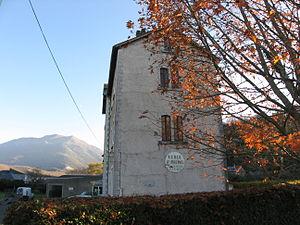
Ecole Saint Michel d'Arudy (Pyrénées-Atlantiques) (Pyrénées).